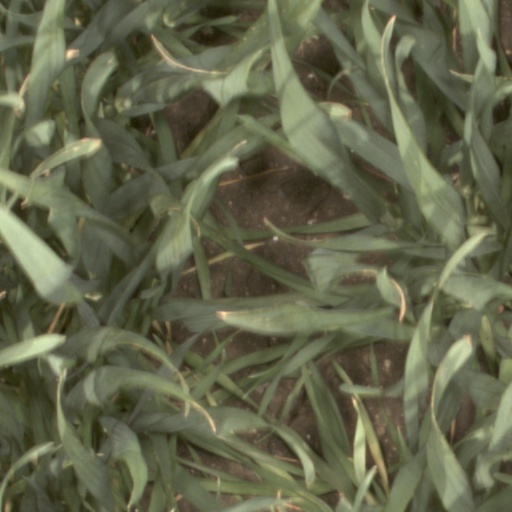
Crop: wheat